Fauna of Africa

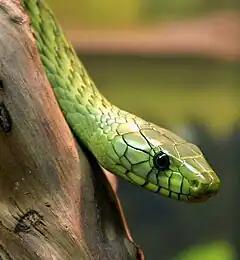
Western green mamba, a venomous snake

The center of chameleon diversity is Madagascar. Snakes found in Africa include atractaspidids, elapids (cobras, "Aspidelaps", "Boulengerina", "Dendroaspis", "Elapsoidea", "Hemachatus", "Homoroselaps" and "Paranaja"), viperines, ("Atheris", "Bitis", "Cerastes", "Causus", "Echis", "Macrovipera", "Montatheris", "Proatheris", "Vipera"), colubrids ("Dendrolycus", "Dispholidus", "Gonionotophis", "Grayia", "Hormonotus", "Lamprophis", "Psammophis", "Leioheterodon", "Madagascarophis", "Poecilopholis", "Dasypeltis" etc.), the pythonids ("Python"), typhlopids ("Typhlops") and leptotyphlopids ("Leptotyphlops", "Rhinoleptus").